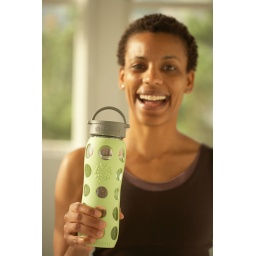
Lifefactory glass bottle in spring green